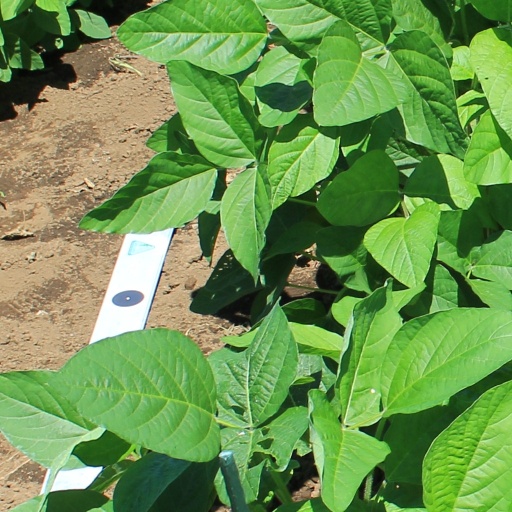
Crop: soybean